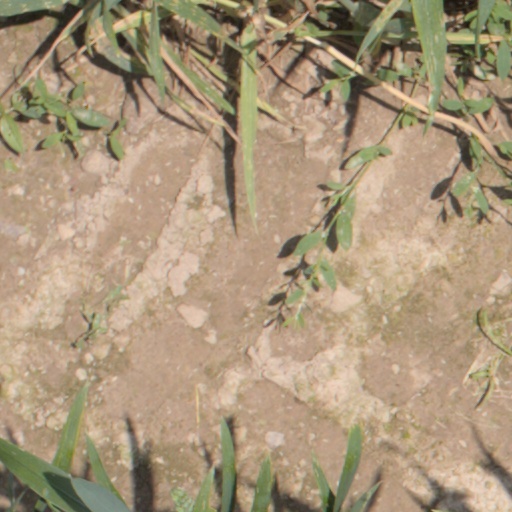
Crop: wheat